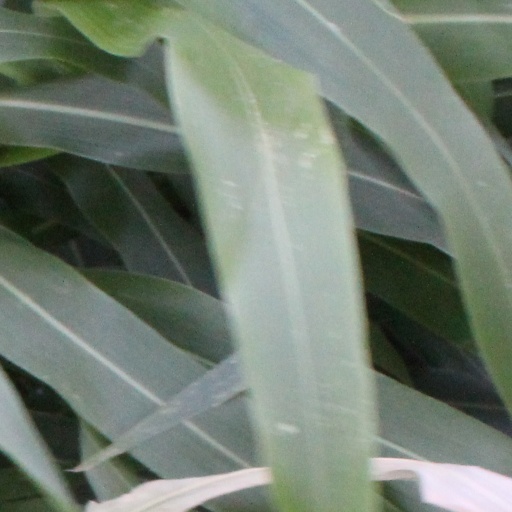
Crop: sorghum